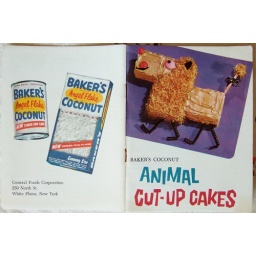
Fantatstic little book of kitsch cakes. I'm very impressed by the ingenuity of the shapes they get from a rectangular cake.